Pool Re

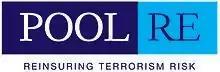
Pool Reinsurance Company Ltd

Pool Reinsurance Company Limited, also known as Pool Re, was set up in 1993 by the insurance industry in cooperation with the UK Government in the wake of the IRA bombing of the Baltic Exchange in 1992.